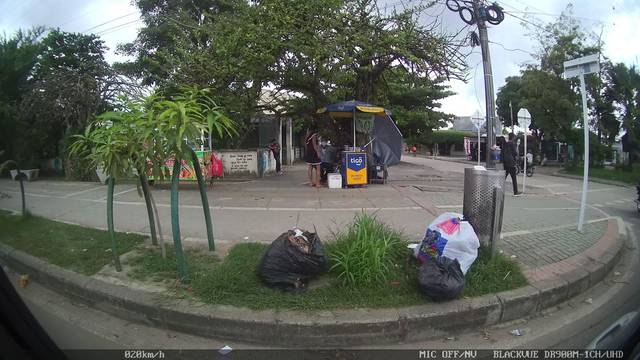
Region: Colombia
Coordinates: 8.737, -75.888